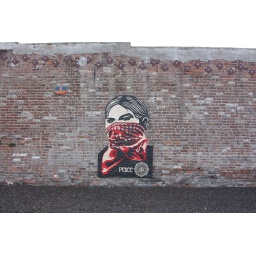
This is on the old 400 shoe store building on Larimer St.  - Taken down within 48 hours